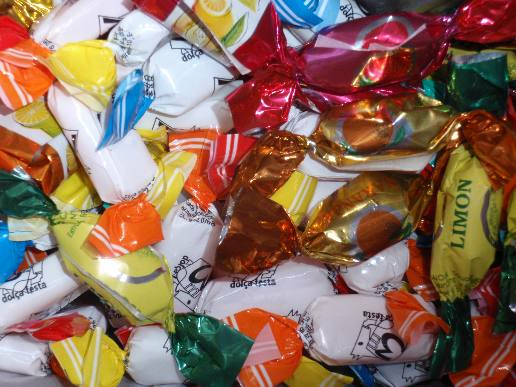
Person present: No